Streeter–Phelps equation

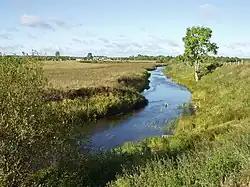
Example of a stream in Arkhangelsk Oblast, Russia.

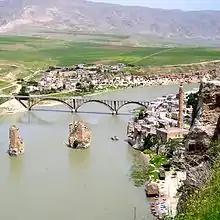
Example of a river, Tigris River near Hasankeyf, in Turkey.

The Streeter–Phelps equation is used in the study of water pollution as a water quality modelling tool. The model describes how dissolved oxygen (DO) decreases in a river or stream along a certain distance by degradation of biochemical oxygen demand (BOD). The equation was derived by H. W. Streeter, a sanitary engineer, and Earle B. Phelps, a consultant for the U.S. Public Health Service, in 1925, based on field data from the Ohio River. The equation is also known as the DO sag equation.